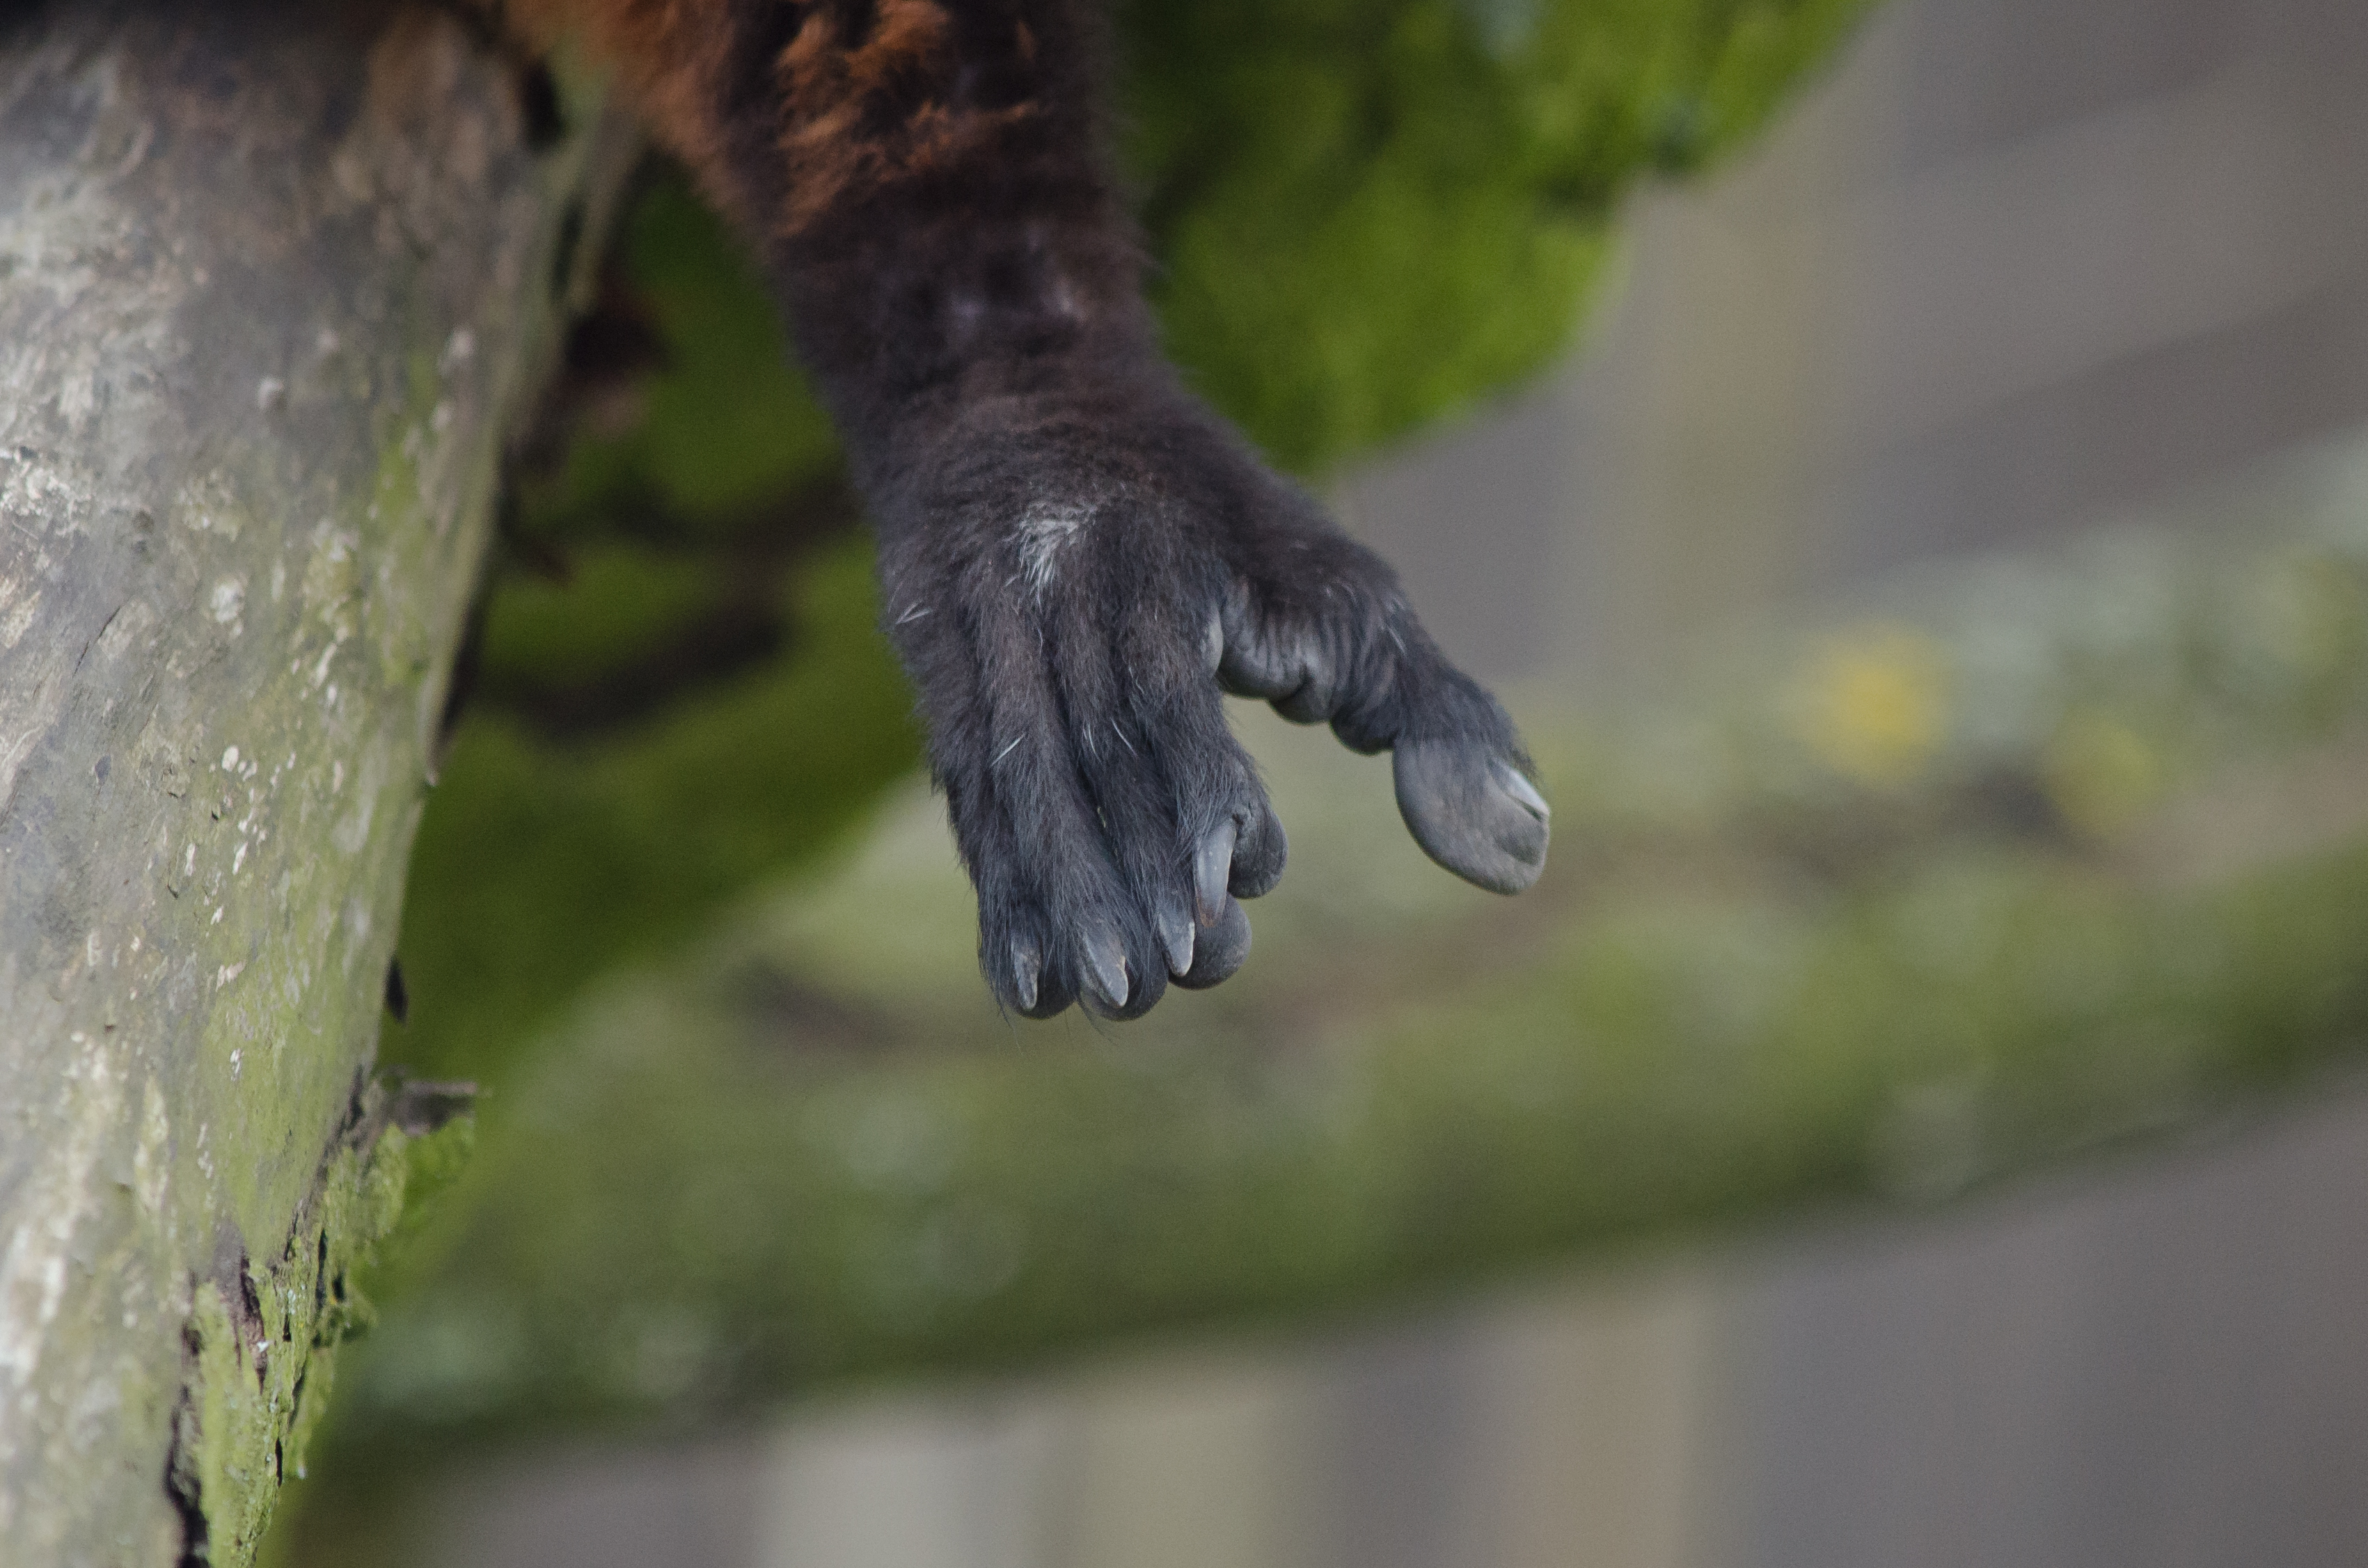
branch, bird, bokeh, feet, cute, wildlife, zoo, green, red, nikon, fauna, close up, eyes, hands, madagascar, zoom, germany, deutschland, augen, adorable, lemur, d7000, roter, niedlich, tierpark, madagaskar, ruffed, vari, lemuren, gelsenkirchen, erlebniswelt, fuse, h nde